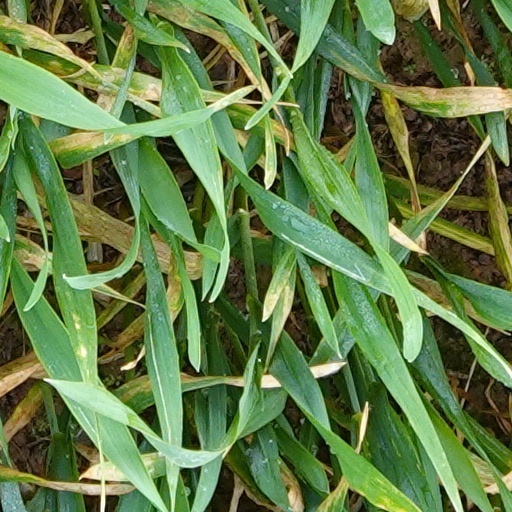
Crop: wheat